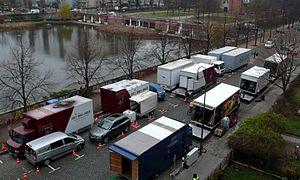
Set de la pelicula Jason Bourne en Leuschnerdamm en Kreuzberg
Jason Bourne est un film d'espionnage américain réalisé par Paul Greengrass et sorti en 2016. C'est le cinquième film de la série et le quatrième avec Matt Damon.
Le tournage est l'étape de réalisation, au cours de laquelle sont enregistrées les différentes prises de vues et prises de sons destinées, après les finitions, montages image et son et mixage, à constituer l'ouvrage désigné par le mot film. Le tournage est « le passage à l'acte cinématographique », le moment où sont tournés les plans